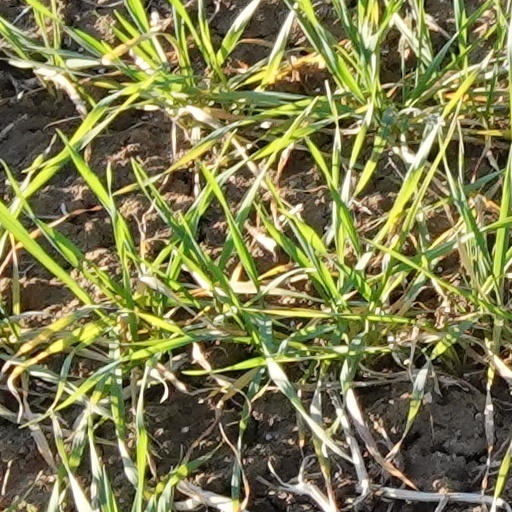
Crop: wheat